South India

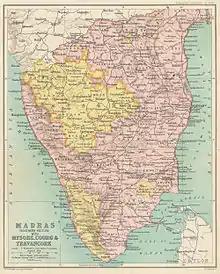
Map of South India during British Raj

The Europeans arrived in the 15th century; and by the middle of the 18th century, the French and the British were involved in a protracted struggle for military control over South India. After the defeat of Tipu Sultan in the Fourth Anglo-Mysore War in 1799 and the end of the Vellore Mutiny in 1806, the British consolidated their power over much of present-day South India, with the exception of French Pondichéry. The British Empire took control of the region from the British East India Company in 1857. During the British colonial rule, the region was divided into the Madras Presidency (later, the Madras Province), Hyderabad State, Mysore, and the Madras States Agency (composed of Travancore, Cochin, Jeypore, and a number of other minor princely states). The region played a major role in the Indian independence movement. Of the 72 delegates who participated in the first session of the Indian National Congress at Bombay in December 1885, 22 hailed from South India.